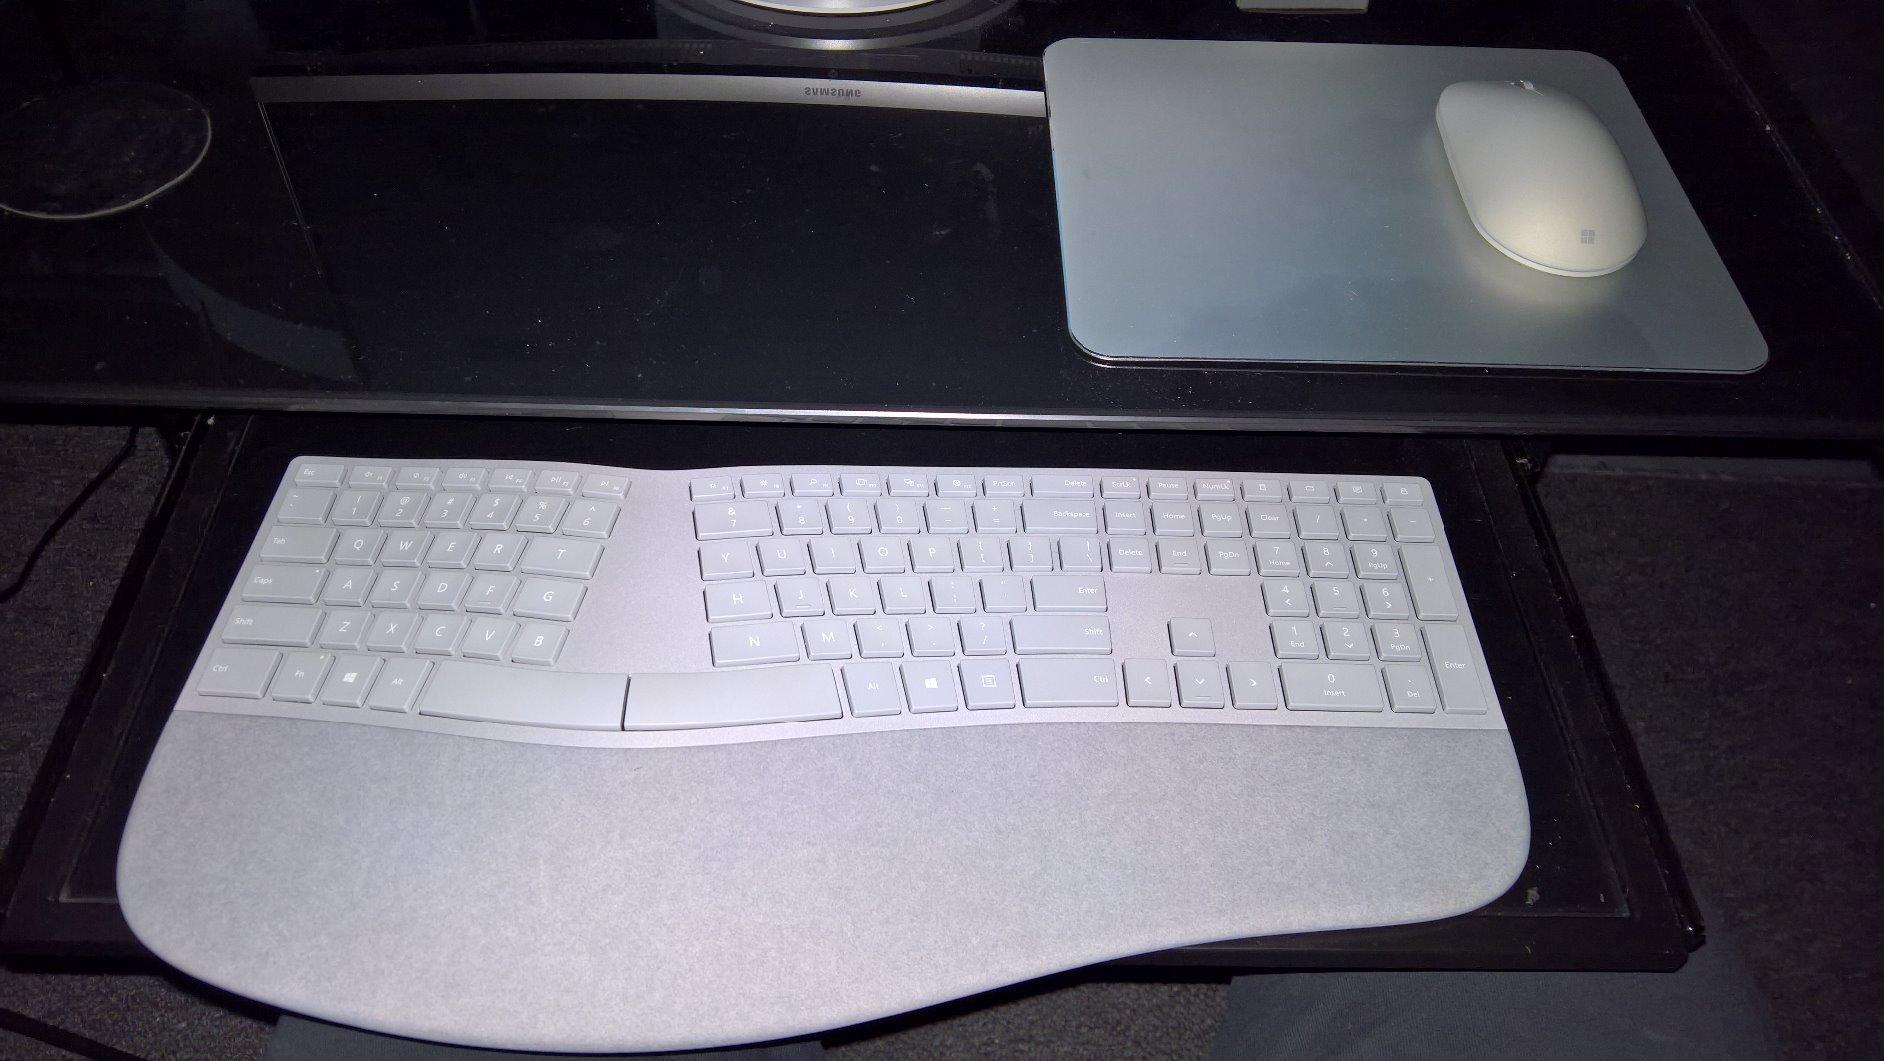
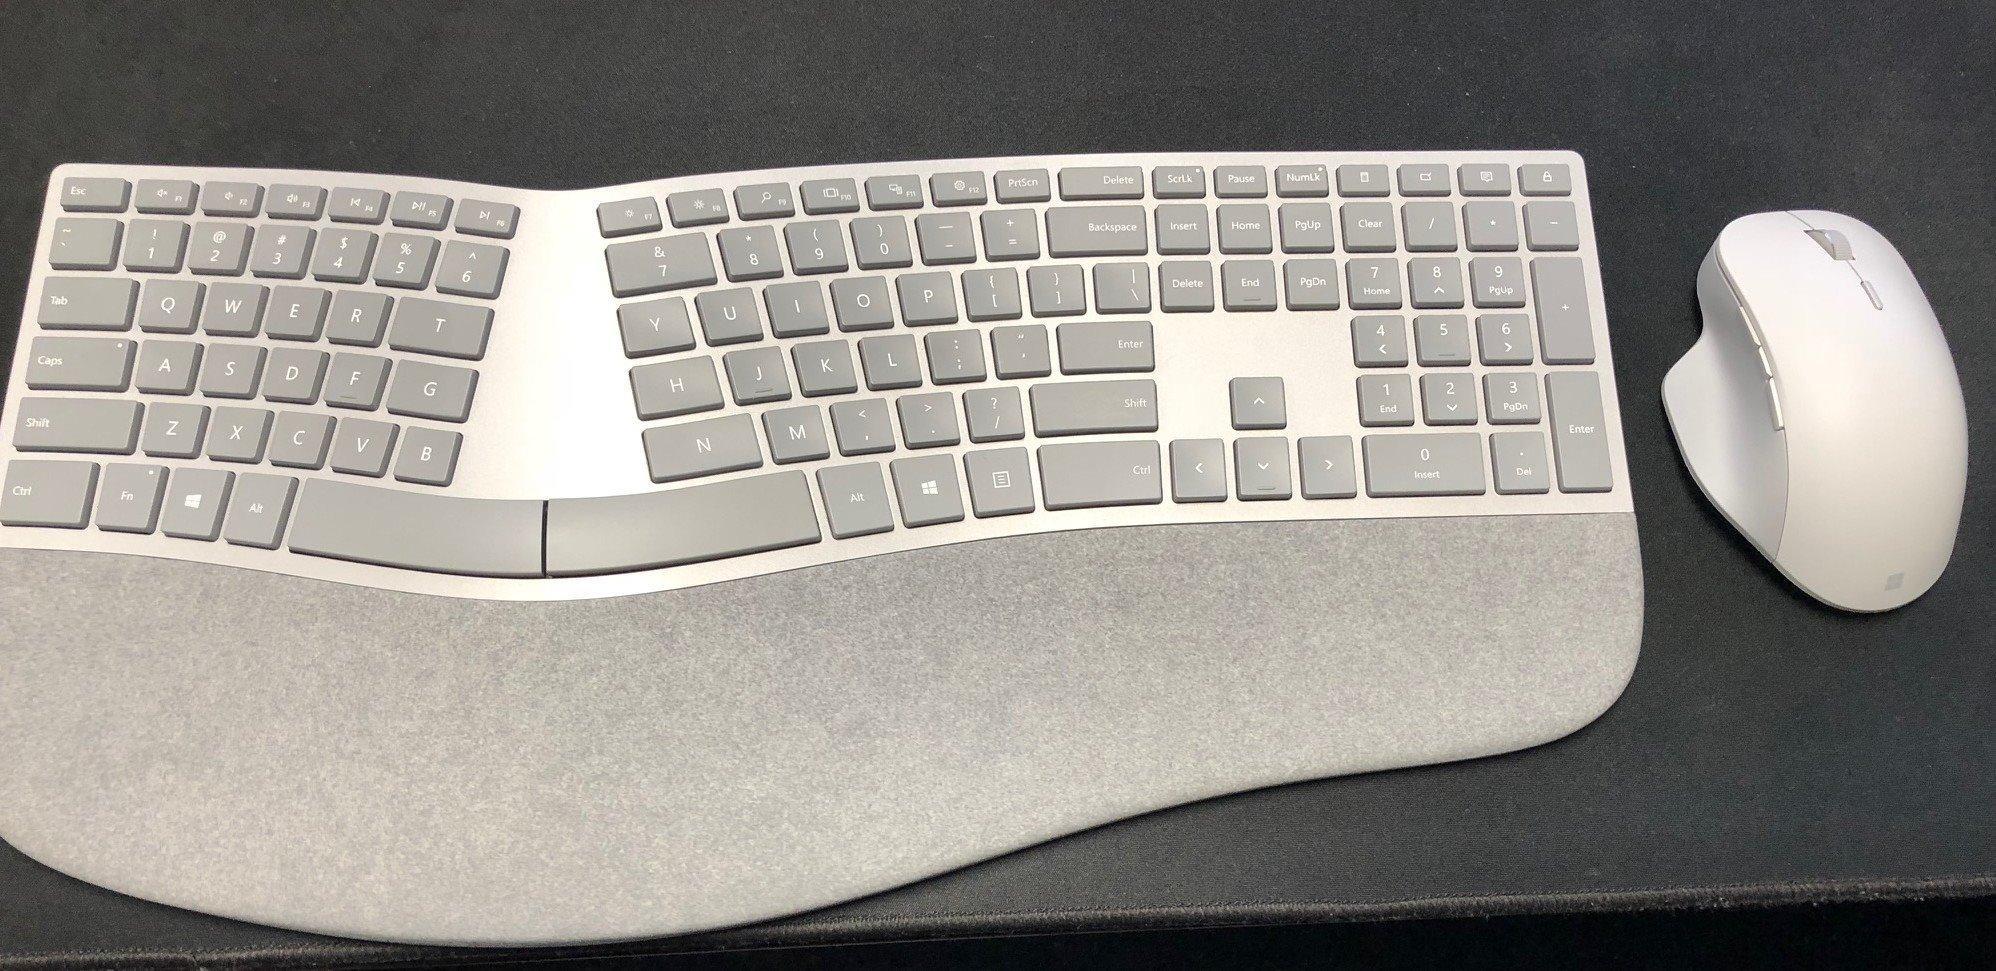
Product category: keyboard
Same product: yes